Franklin County Jail (Benton, Illinois)

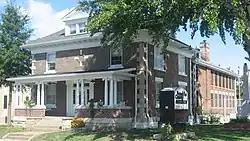
Front and side of the old jail

The Franklin County Jail, located at 209 W. Main St. in Benton, is the former county jail of Franklin County, Illinois. The jail was built in 1905–06 to replace the county's previous jail, which was built in the 1840s after the county seat moved to Benton. Architect Joseph W. Royer designed the jail; the brick building features limestone trim, a hip roof with gabled dormers, and a front porch which was rebuilt in 1997. The building also included the county sheriff's residence, an arrangement which allowed for the sheriff to continuously watch the prisoners. The jail housed prisoners until 1990, when a new jail was constructed after the State of Illinois condemned the old building. The Franklin County Historic Preservation Society has since converted the old jail to a historic museum.